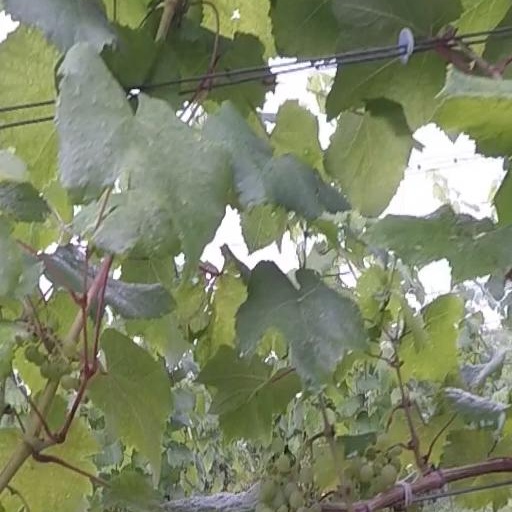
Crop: grape